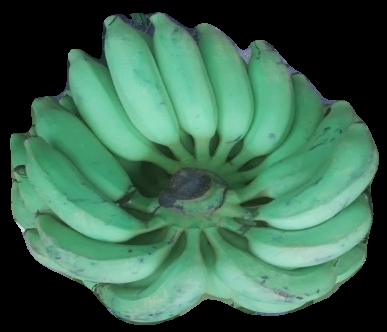
Variety: elakki-bale
Grade: grade2